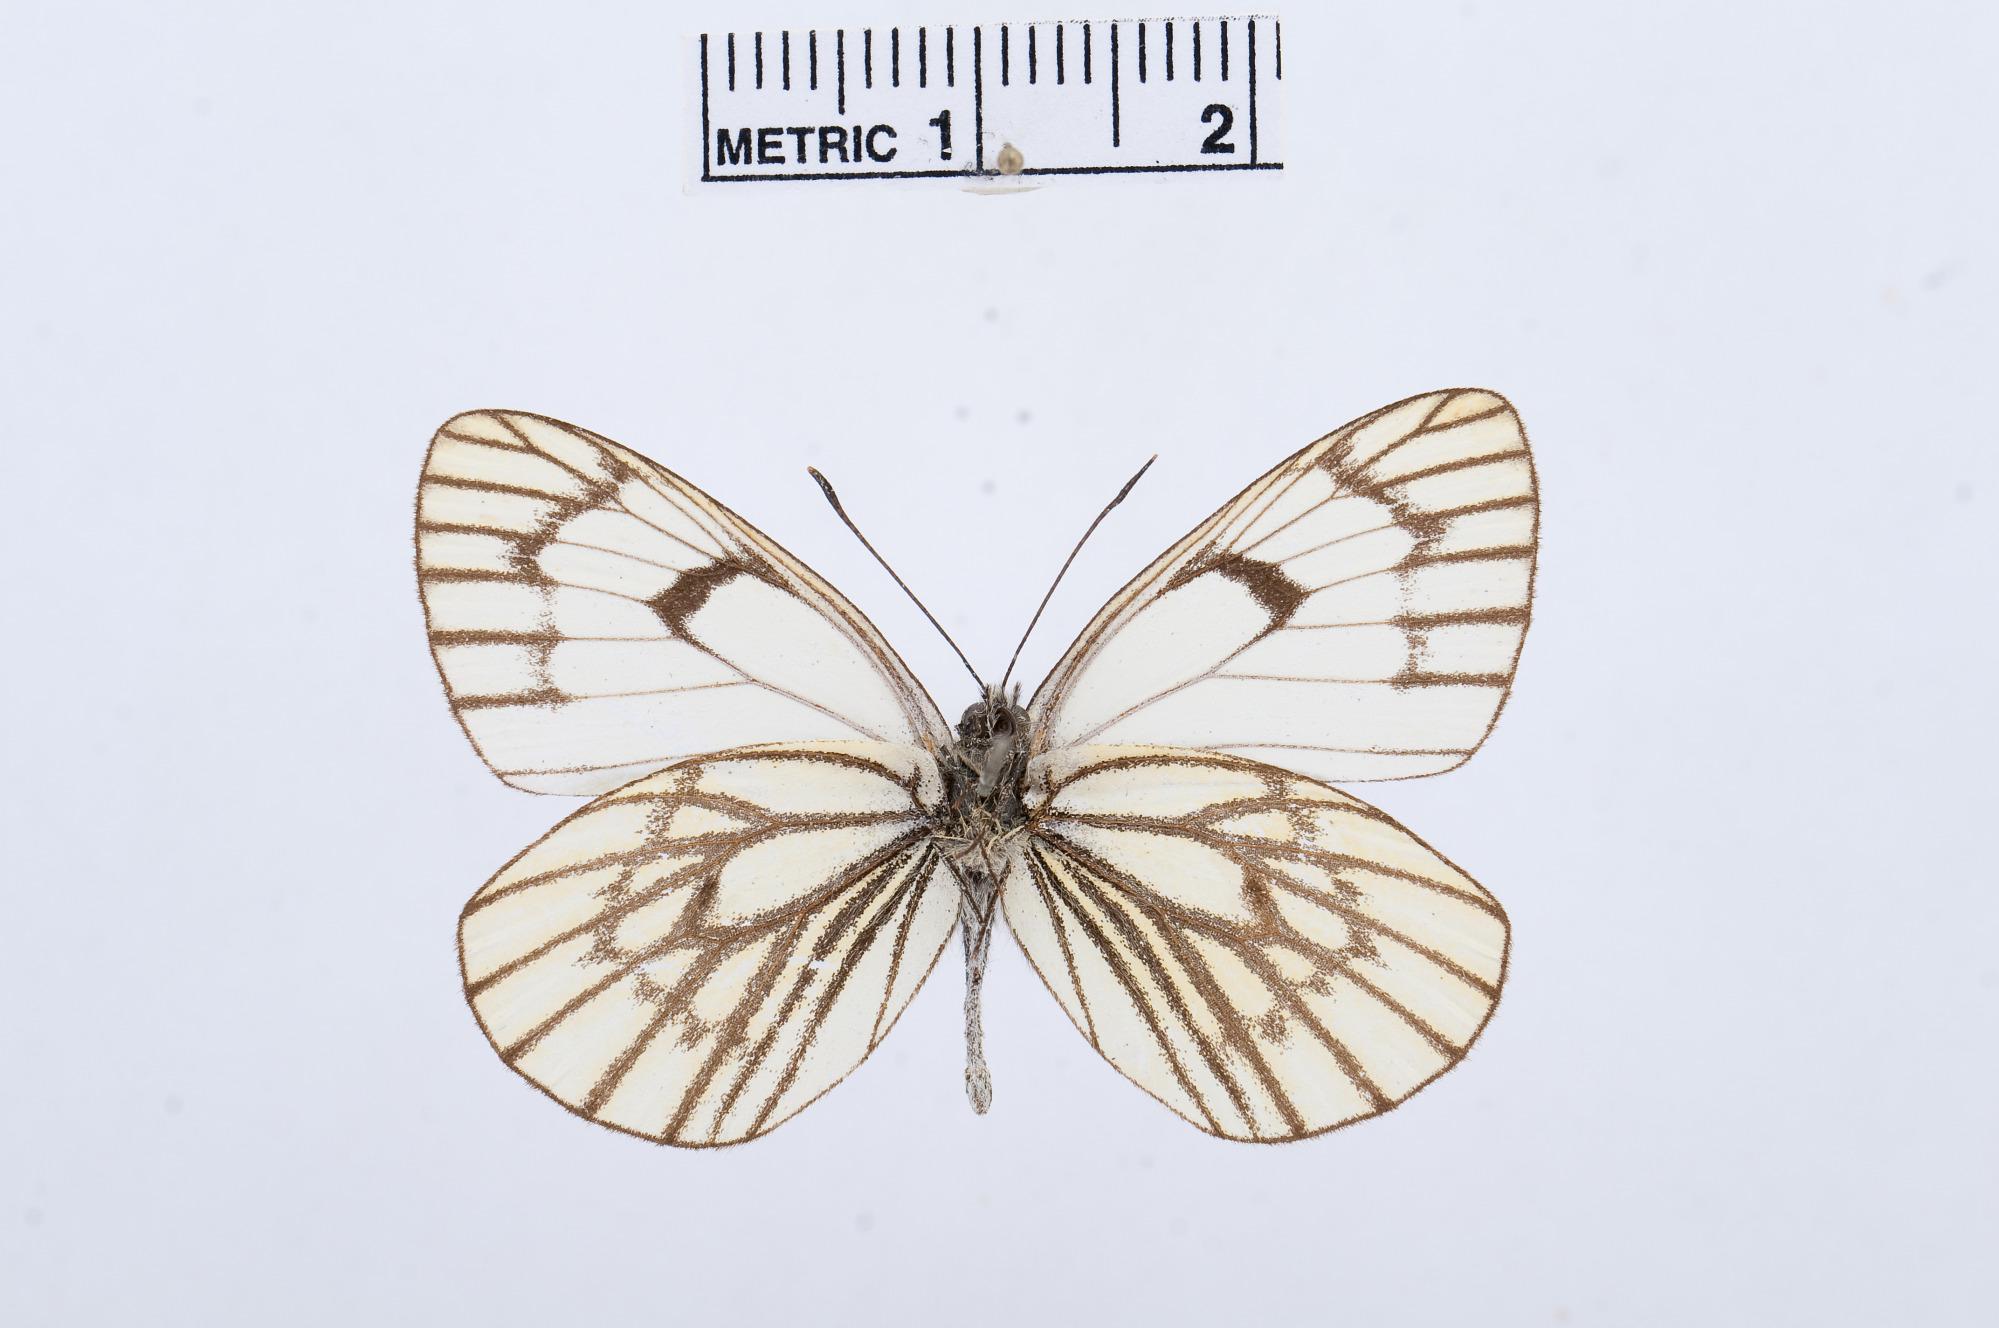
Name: Aporia leucodice
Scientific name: Aporia leucodice
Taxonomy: Animalia, Arthropoda, Hexapoda, Insecta, Lepidoptera, Pieridae, Pierinae